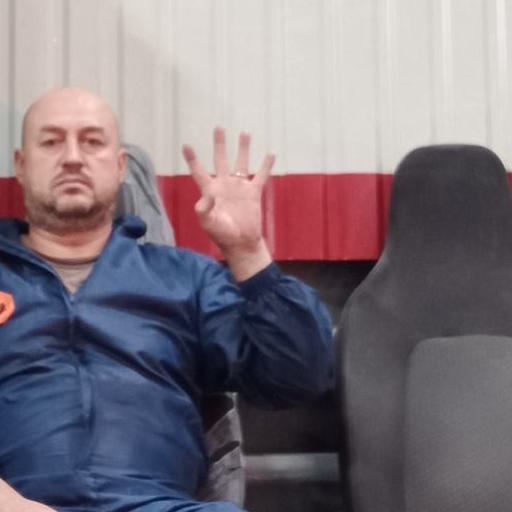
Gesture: four